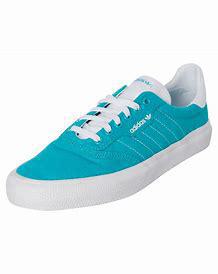
Brand: Adidas
Model: 3MC